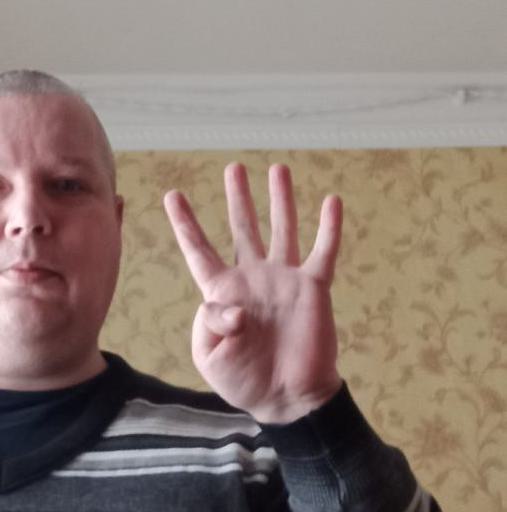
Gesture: four